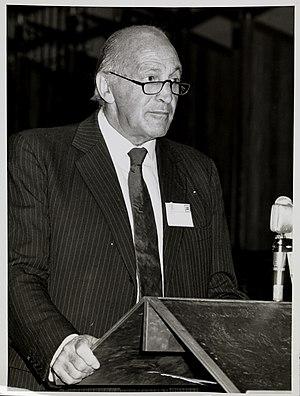
Sir Raymond Hoffenberg est un endocrinologue britannique spécialisé dans l'étude de la thyroïde. Né en Afrique du Sud, il a été contraint de la quitter en 1968, et s'installe au Royaume-Uni, où il est Président du Collège royal de médecine de 1983 à 1989, et le Président du Wolfson College, à Oxford, de 1985 à 1993.